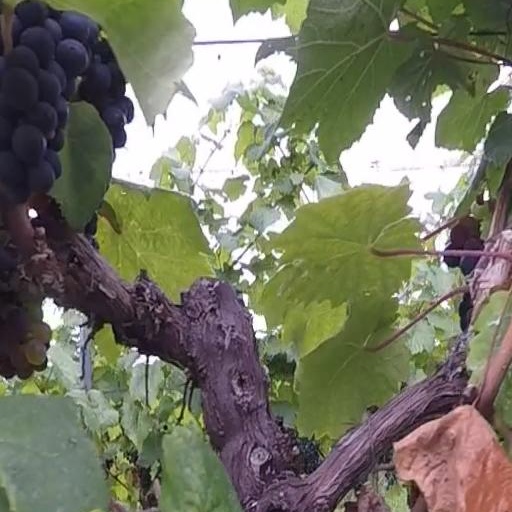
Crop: grape